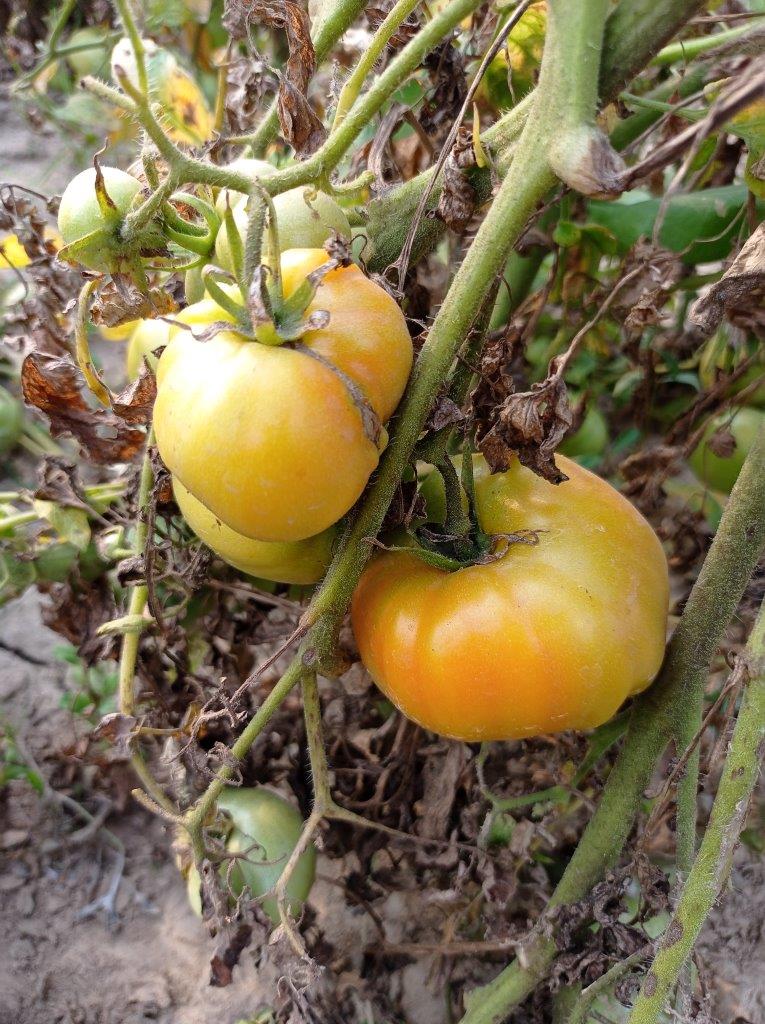
Maturity: Mature